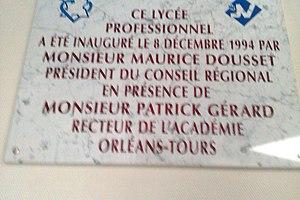
Plaque historique de l'inauguration du Lycée Jeannette-Verdier de Montargis (Loiret)
Le lycée Jeannette-Verdier abrégé en LP Verdier est un lycée d'enseignement professionnel français de l'académie d'Orléans-Tours situé sur le territoire de la commune de Montargis, le département du Loiret et la région Centre-Val de Loire.